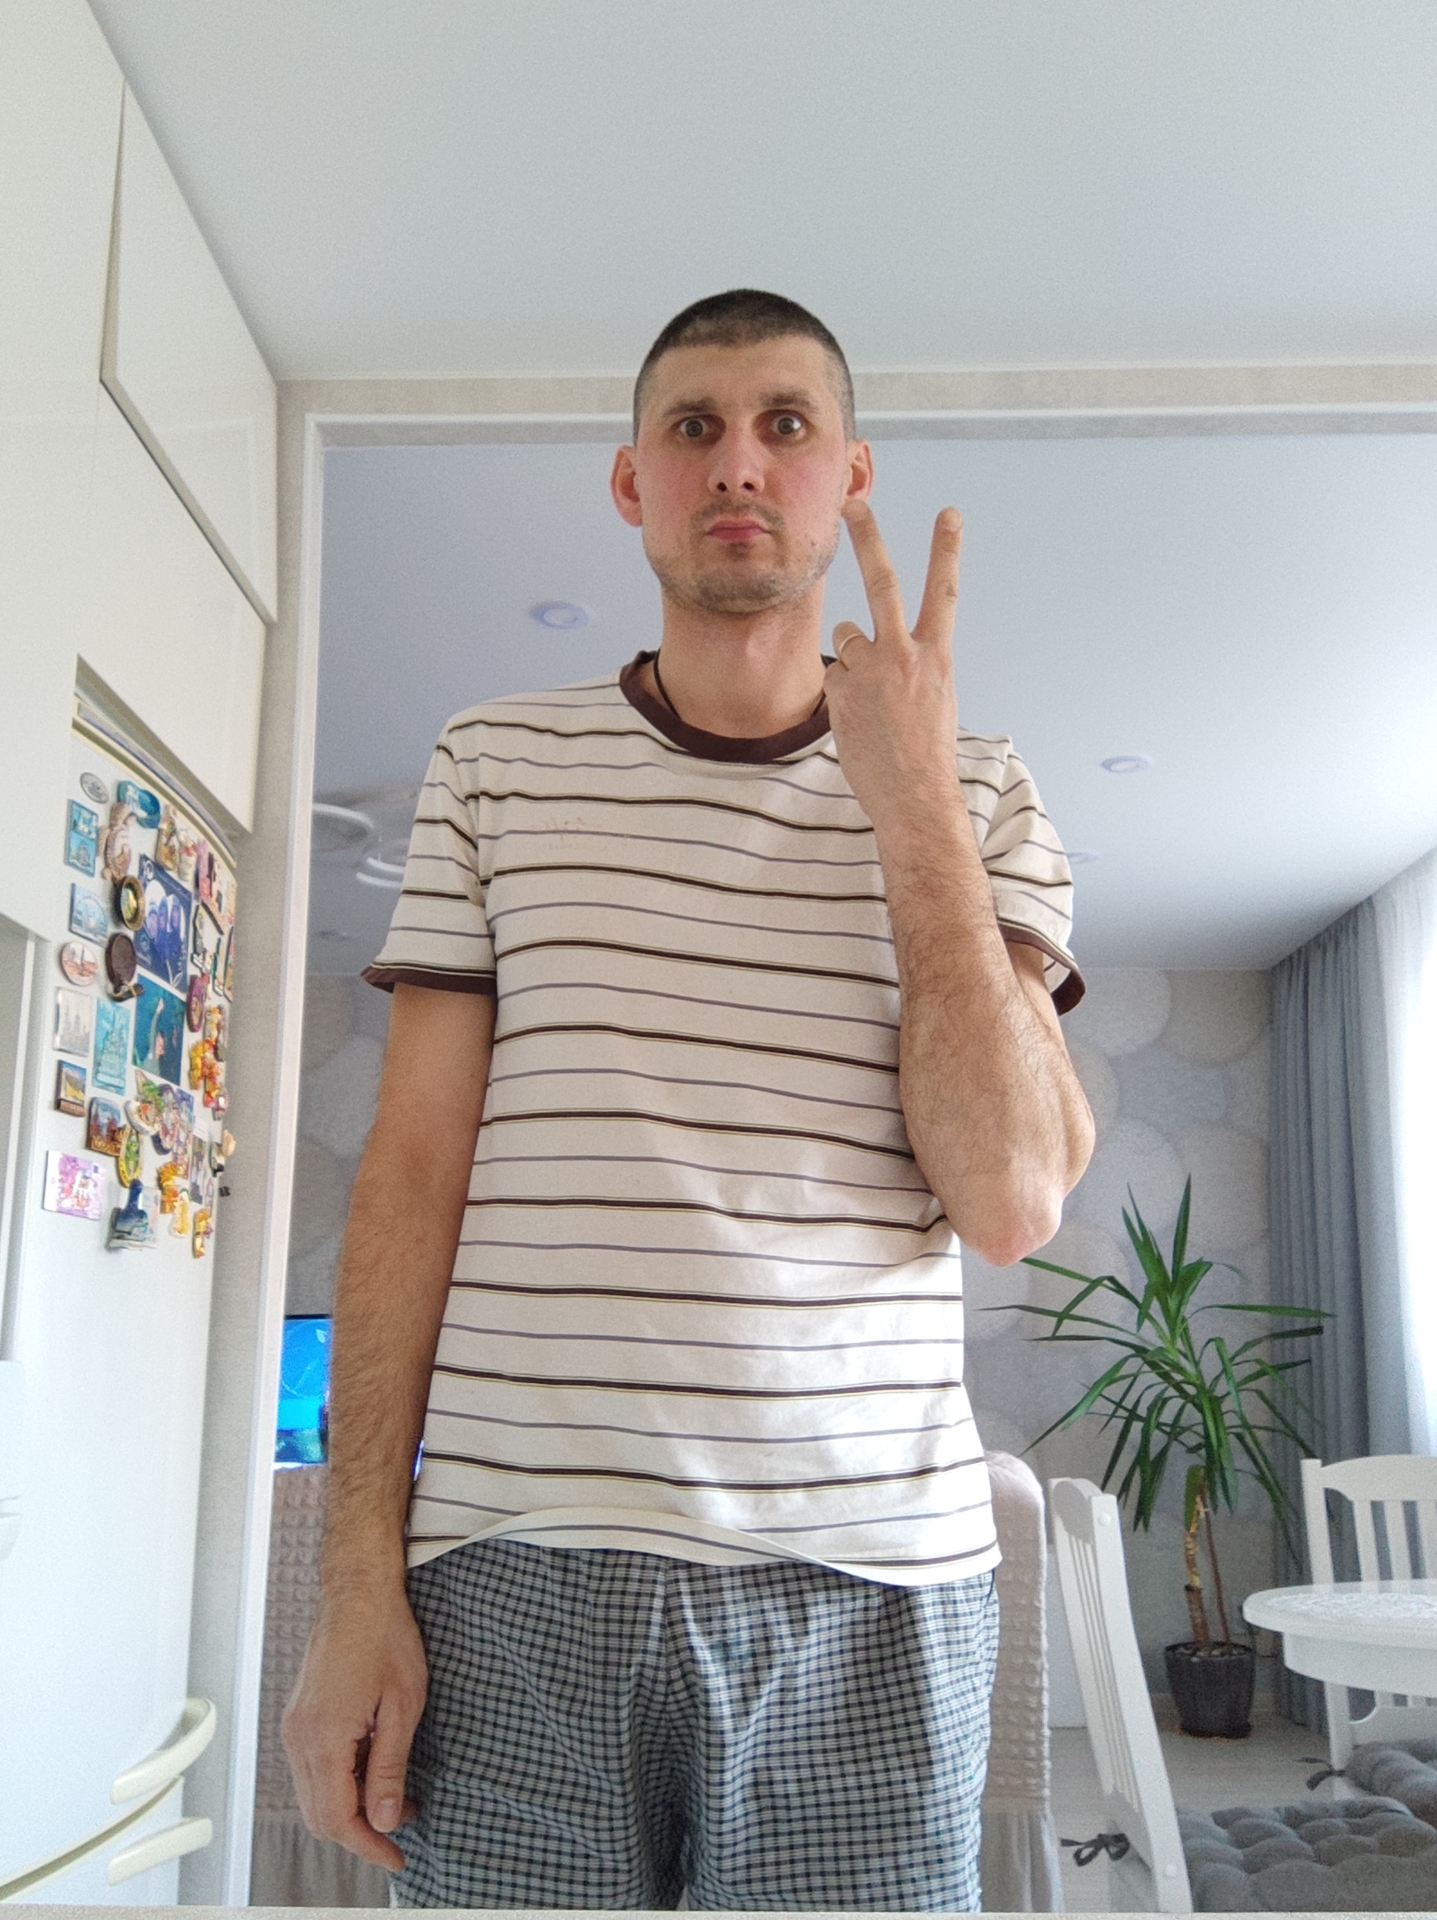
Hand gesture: peace_inverted